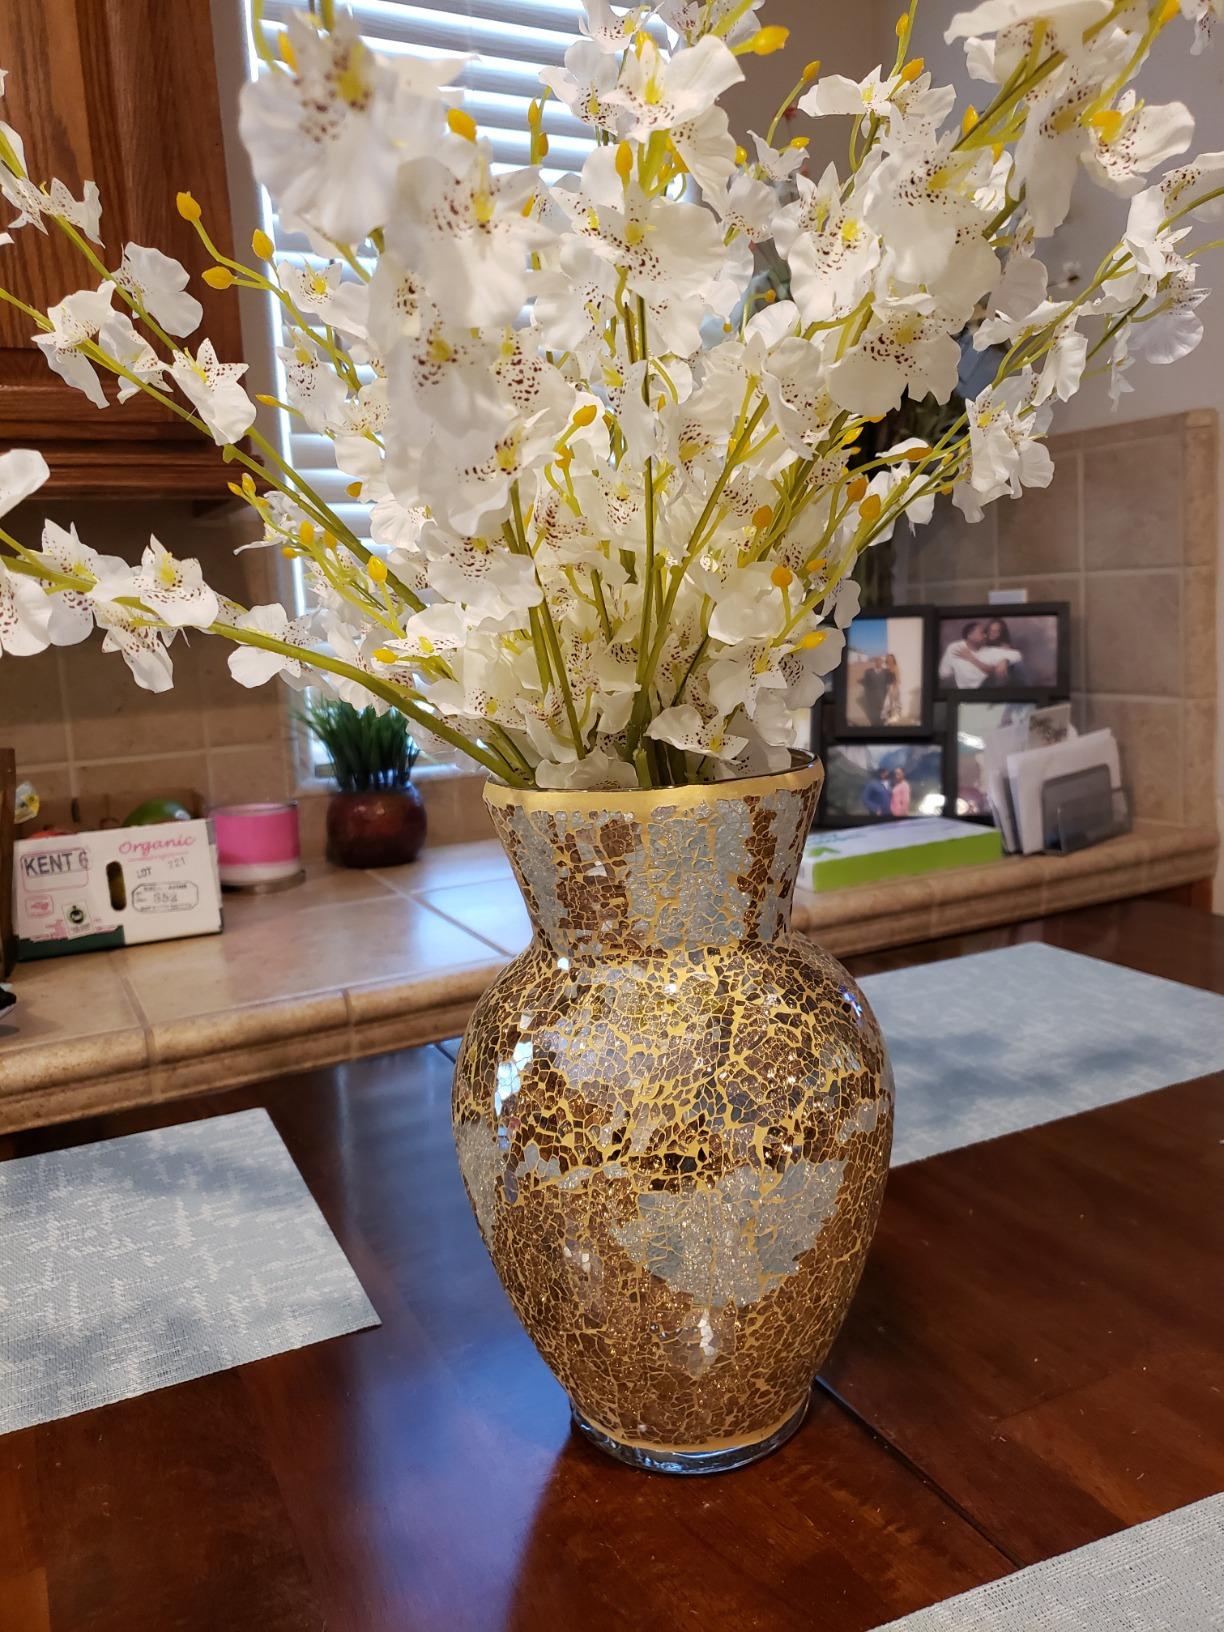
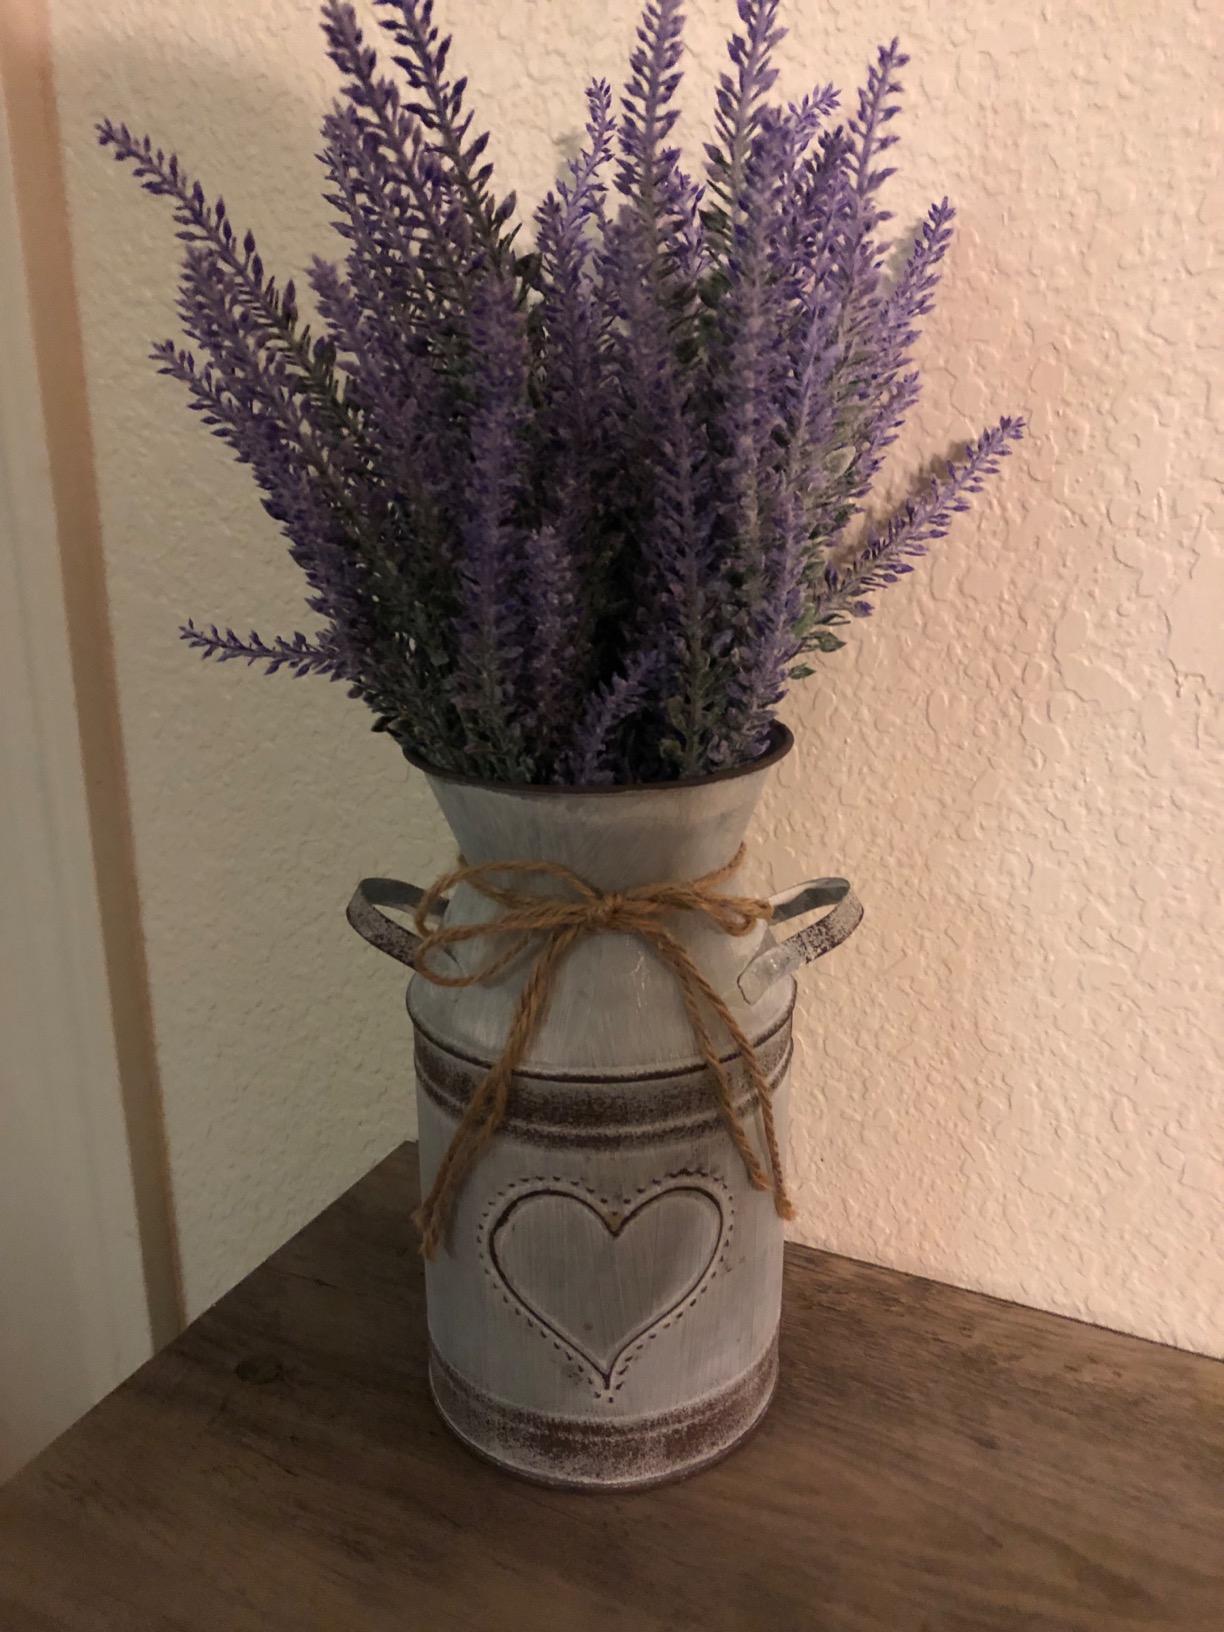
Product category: vase
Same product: no